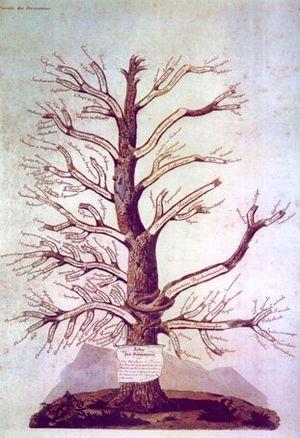
Arbres des dermatoses d'Alibert
Jean-Louis Marie Alibert est un médecin français. Professeur à la Faculté de Médecine de Paris, médecin en chef de l’hôpital Saint-Louis, membre de l’Académie de Médecine et premier médecin ordinaire des rois Louis XVIII et Charles X, il est considéré comme le fondateur de la dermatologie en France. Il publie, le premier, une description systématisée de nombreuses maladies cutanées dans son Arbre des Dermatoses, inspiré de la botanique. Il a donné son nom à la « maladie d'Alibert » ou mycosis fongoïde.
La nosologie est une branche de la médecine qui étudie les principes généraux de classification des maladies, alors que la nosographie concerne leur application, notamment les descriptions qui permettent de ranger les maladies dans un système particulier de classification.